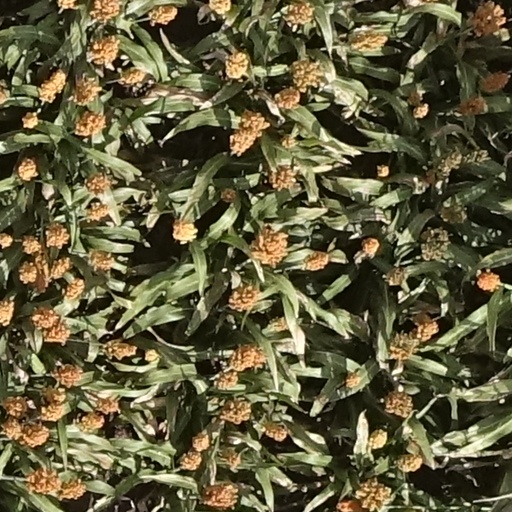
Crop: sorghum